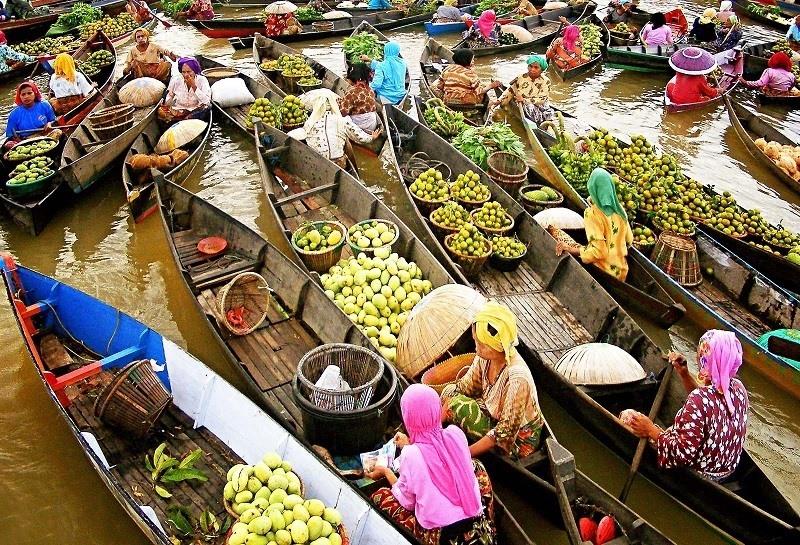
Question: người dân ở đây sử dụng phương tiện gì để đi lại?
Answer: người dân ở đây sử dụng ghe xuồng làm phương tiện đi lại